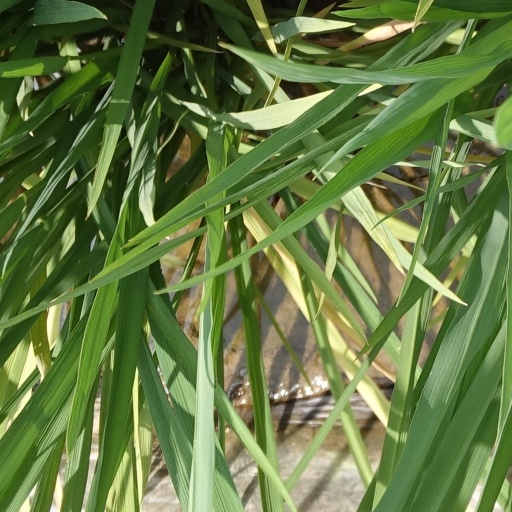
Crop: rice